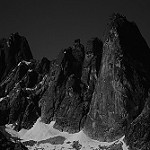
Label: B & W